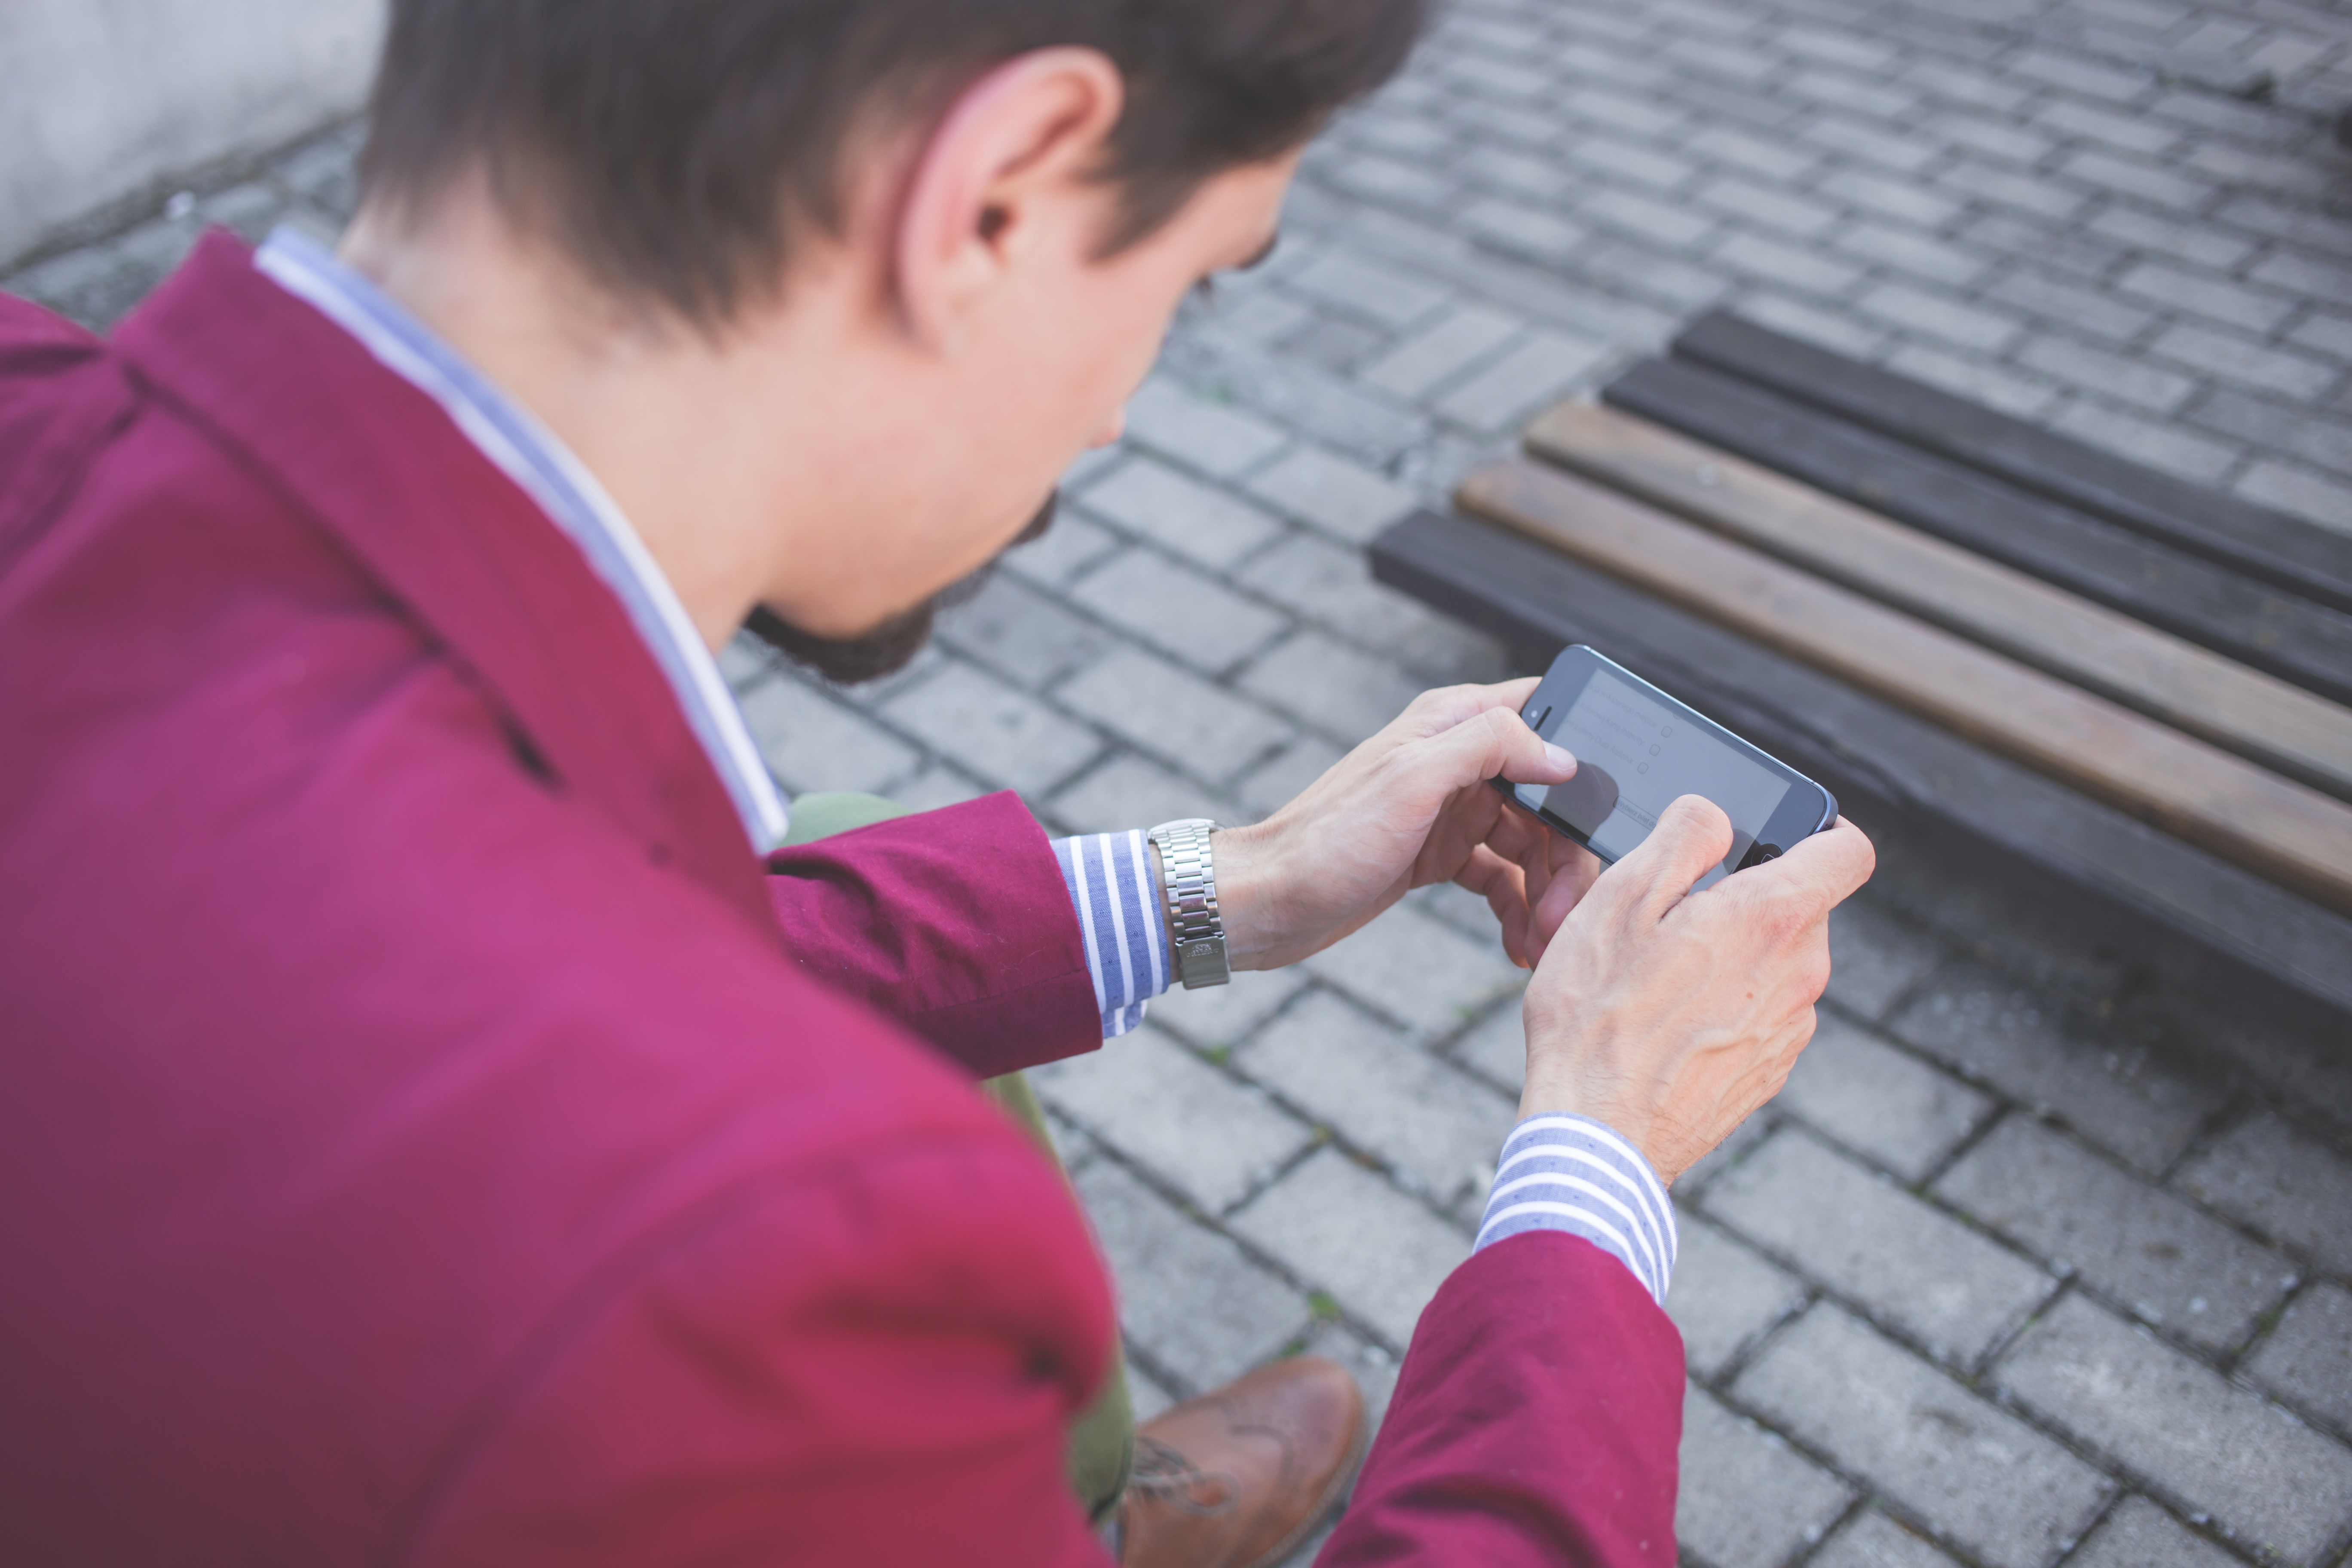
smartphone, man, person, mobile phone, senior citizen, hands, cobblestones